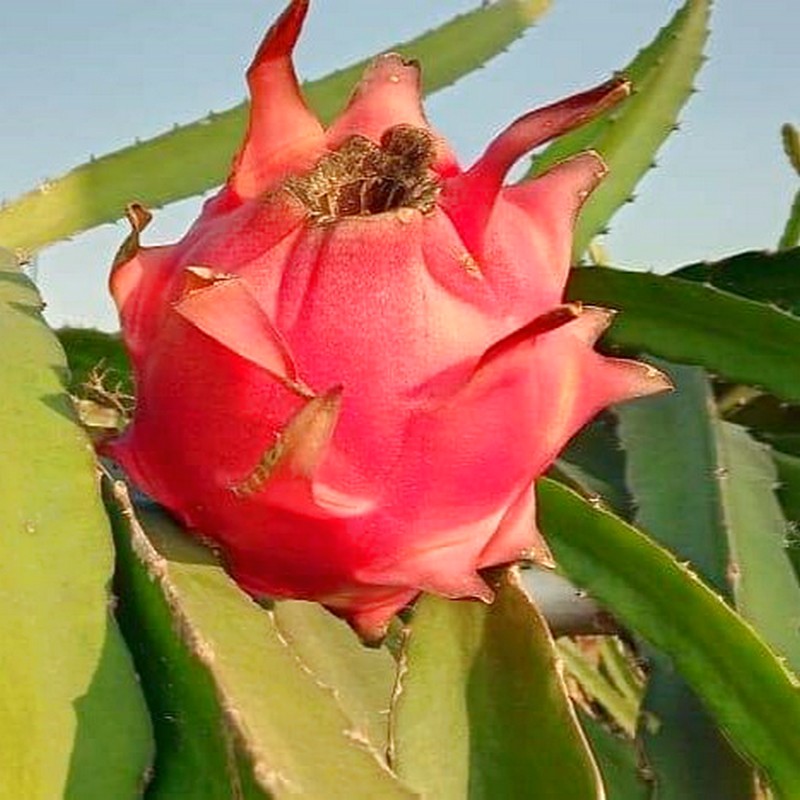
Label: Mature Dragon Fruit